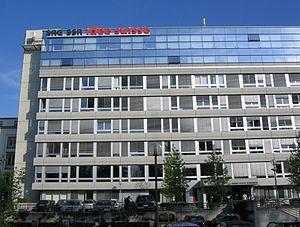
Bâtiment de la Radio Suisse Romande à Lausanne
La Radio suisse romande était une division d'unité d'entreprise de la Radio télévision suisse, antenne romande du groupe audiovisuel public suisse SRG SSR idée suisse. Elle était chargée de la production et de la diffusion radiophonique des programmes de langue française en Suisse. Le 29 février 2012, les noms RSR et TSR ont été abandonnés et remplacés par la RTS, dont le nom est désormais la seule marque des médias francophones de la SSR.
Cette liste présente les biens culturels d'importance nationale dans le canton de Vaud. Cette liste correspond à l'édition 2009 de l'Inventaire Suisse des biens culturels d'importance nationale pour le canton de Vaud. Il est trié par commune et inclus : 186 bâtiments séparés, 46 collections, 32 sites archéologiques et deux cas particuliers.
Maria Livia São Marcos, née le 8 avril 1942 à São Paulo, est une guitariste classique brésilienne de renommée internationale et qui a enseigné, à partir de 1970, pendant plus de 30 années au Conservatoire de musique de Genève en Suisse où elle s'est établie.
Sallaz/Vennes/Séchaud est un quartier de la ville de Lausanne, en Suisse.
Les archives de la Radio suisse romande sont les archives de la Radio suisse romande, conservées à Lausanne, dans le canton de Vaud, en Suisse.